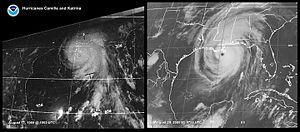
L'ouragan Camille est un ouragan de catégorie 5 qui a frappé la région de la côte du Golfe du Mississippi, de l'Alabama et de la Louisiane aux États-Unis le 17 et 18 août 1969.